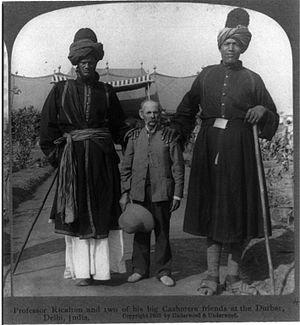
James Ricalton est un explorateur et photographe américain.